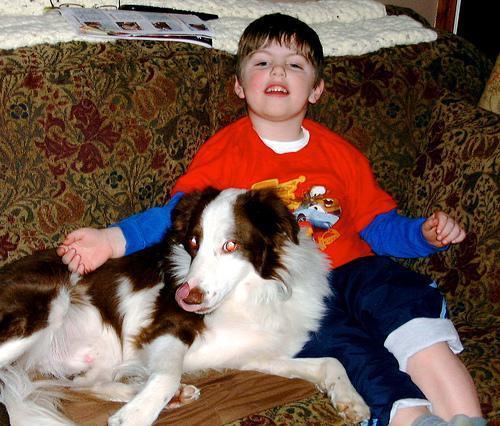
Border_collie